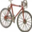
Label: bicycle